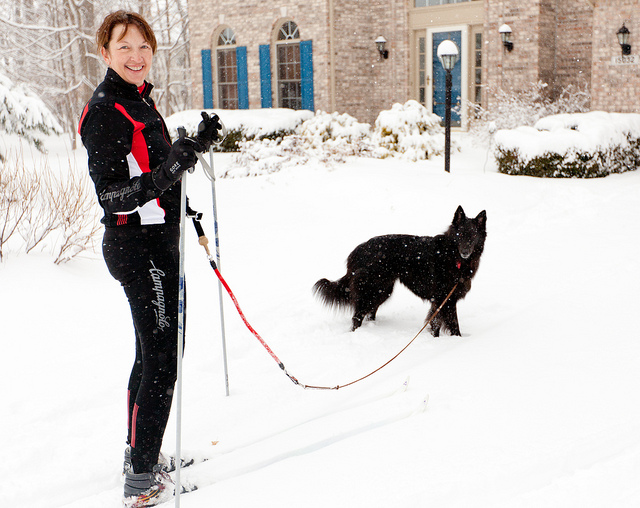
user: Given an image and a question. Answer the question in a short answer. Question: What might she tell her dog to make it go faster in this situation? Short Answer:
assistant: mush